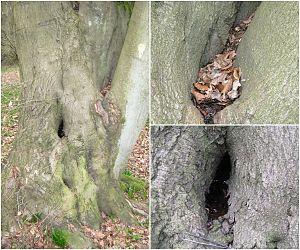
Labulla thoracica est une espèce d'araignées aranéomorphes de la famille des Linyphiidae.